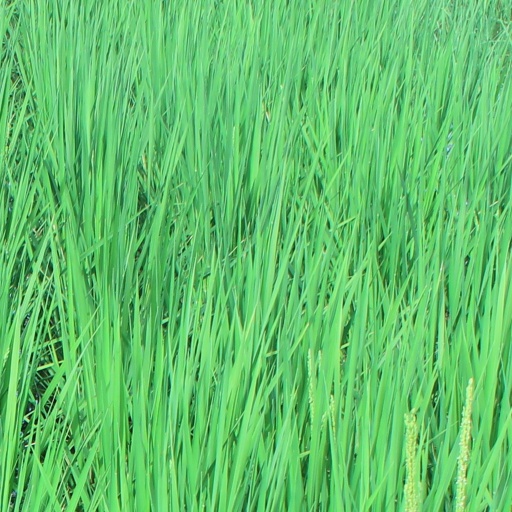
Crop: rice